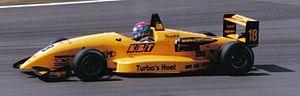
Kurt Mollekens, né le 8 mars 1973 à Bonheiden, est un pilote automobile belge et propriétaire de l'équipe KTR.